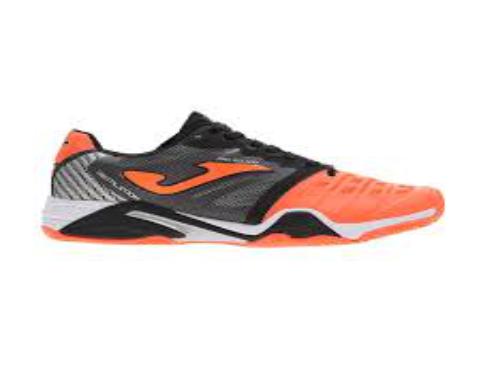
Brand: Joma-2
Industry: Clothes